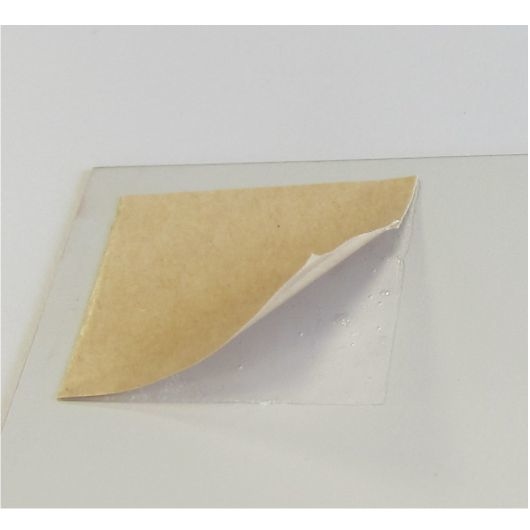
Waste category: paper